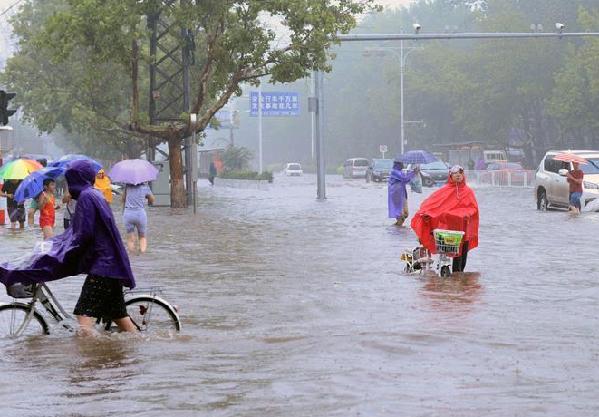
Weather: rain or strom